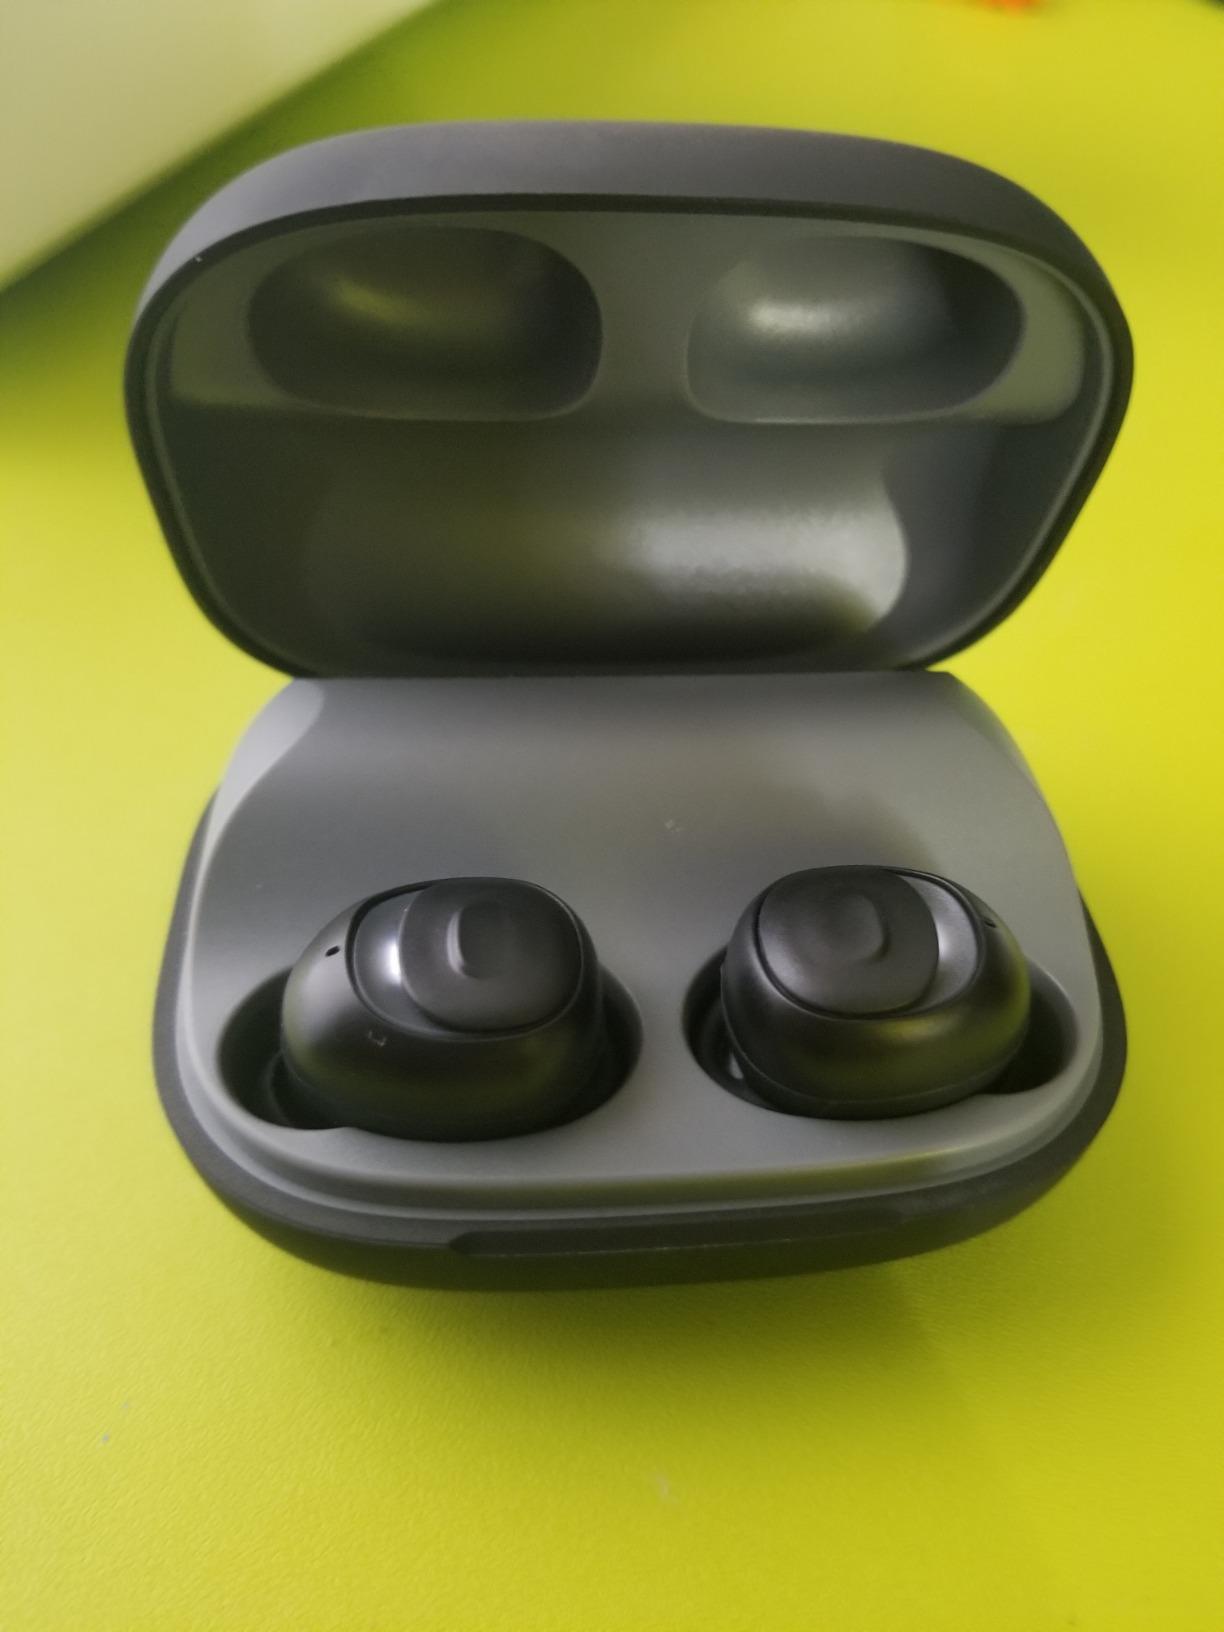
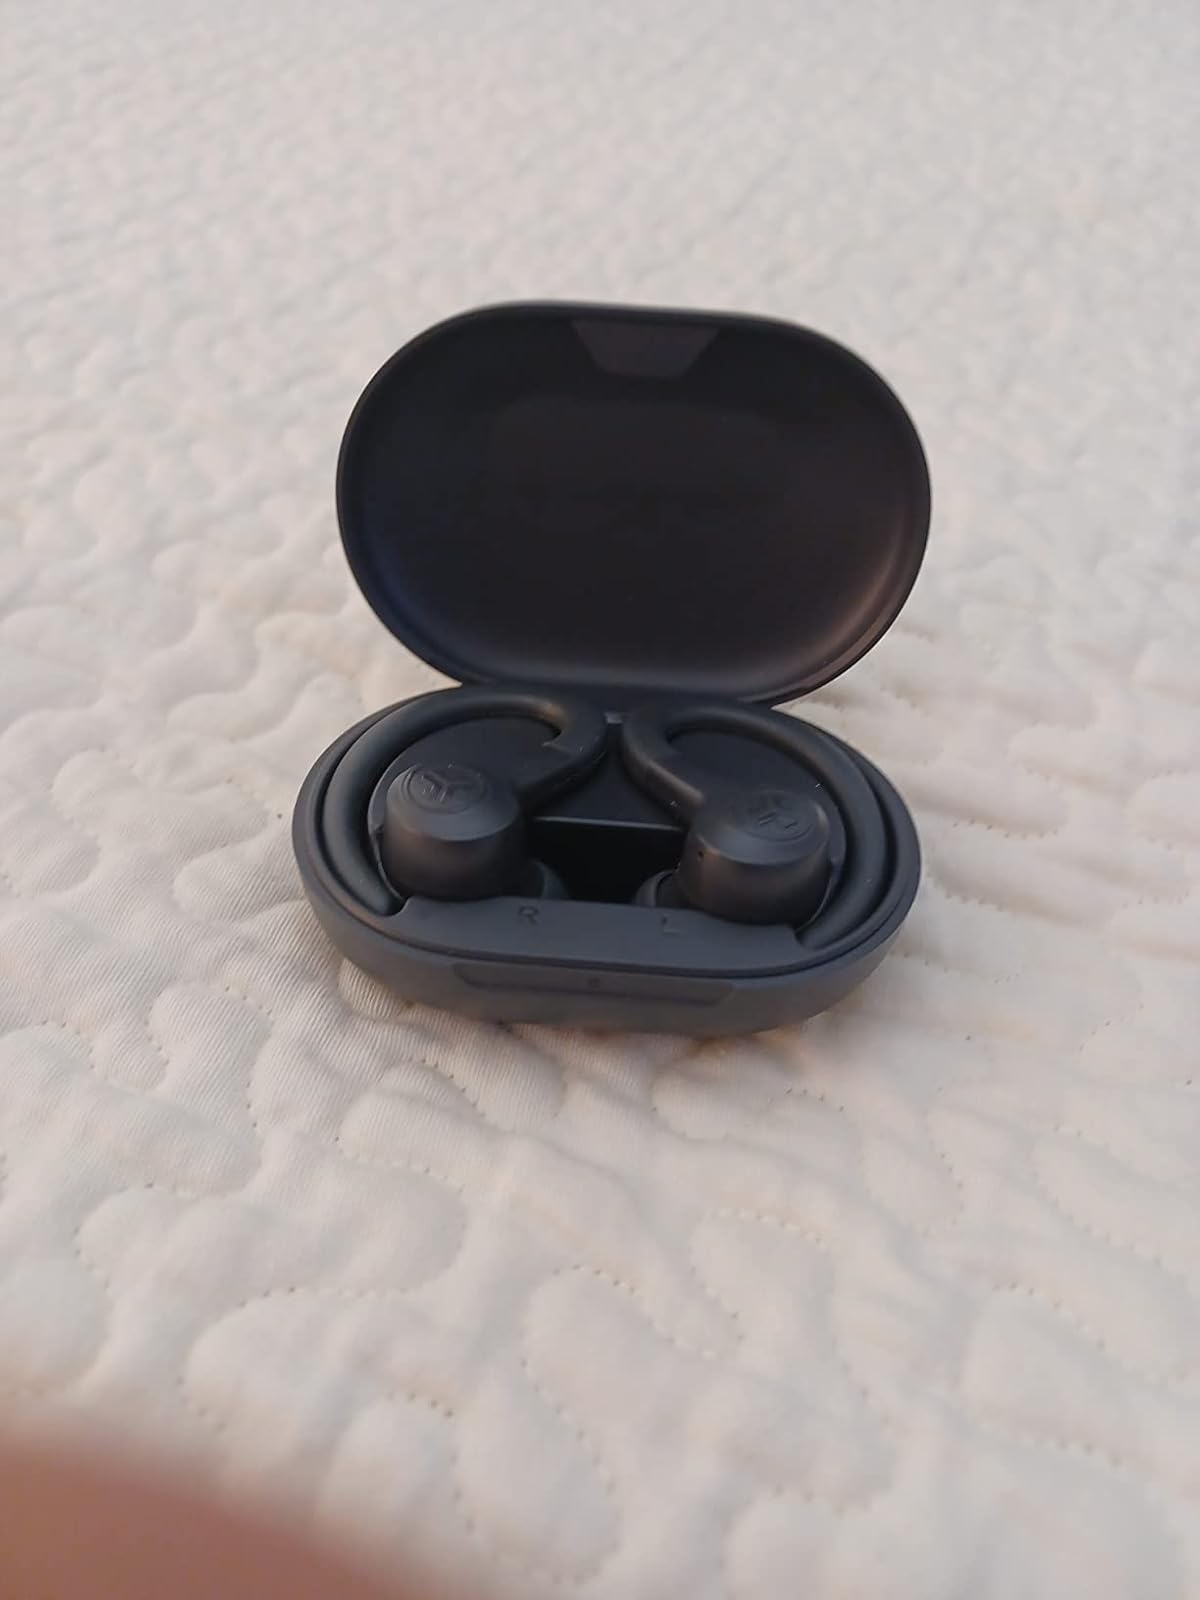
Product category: earbuds
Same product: no